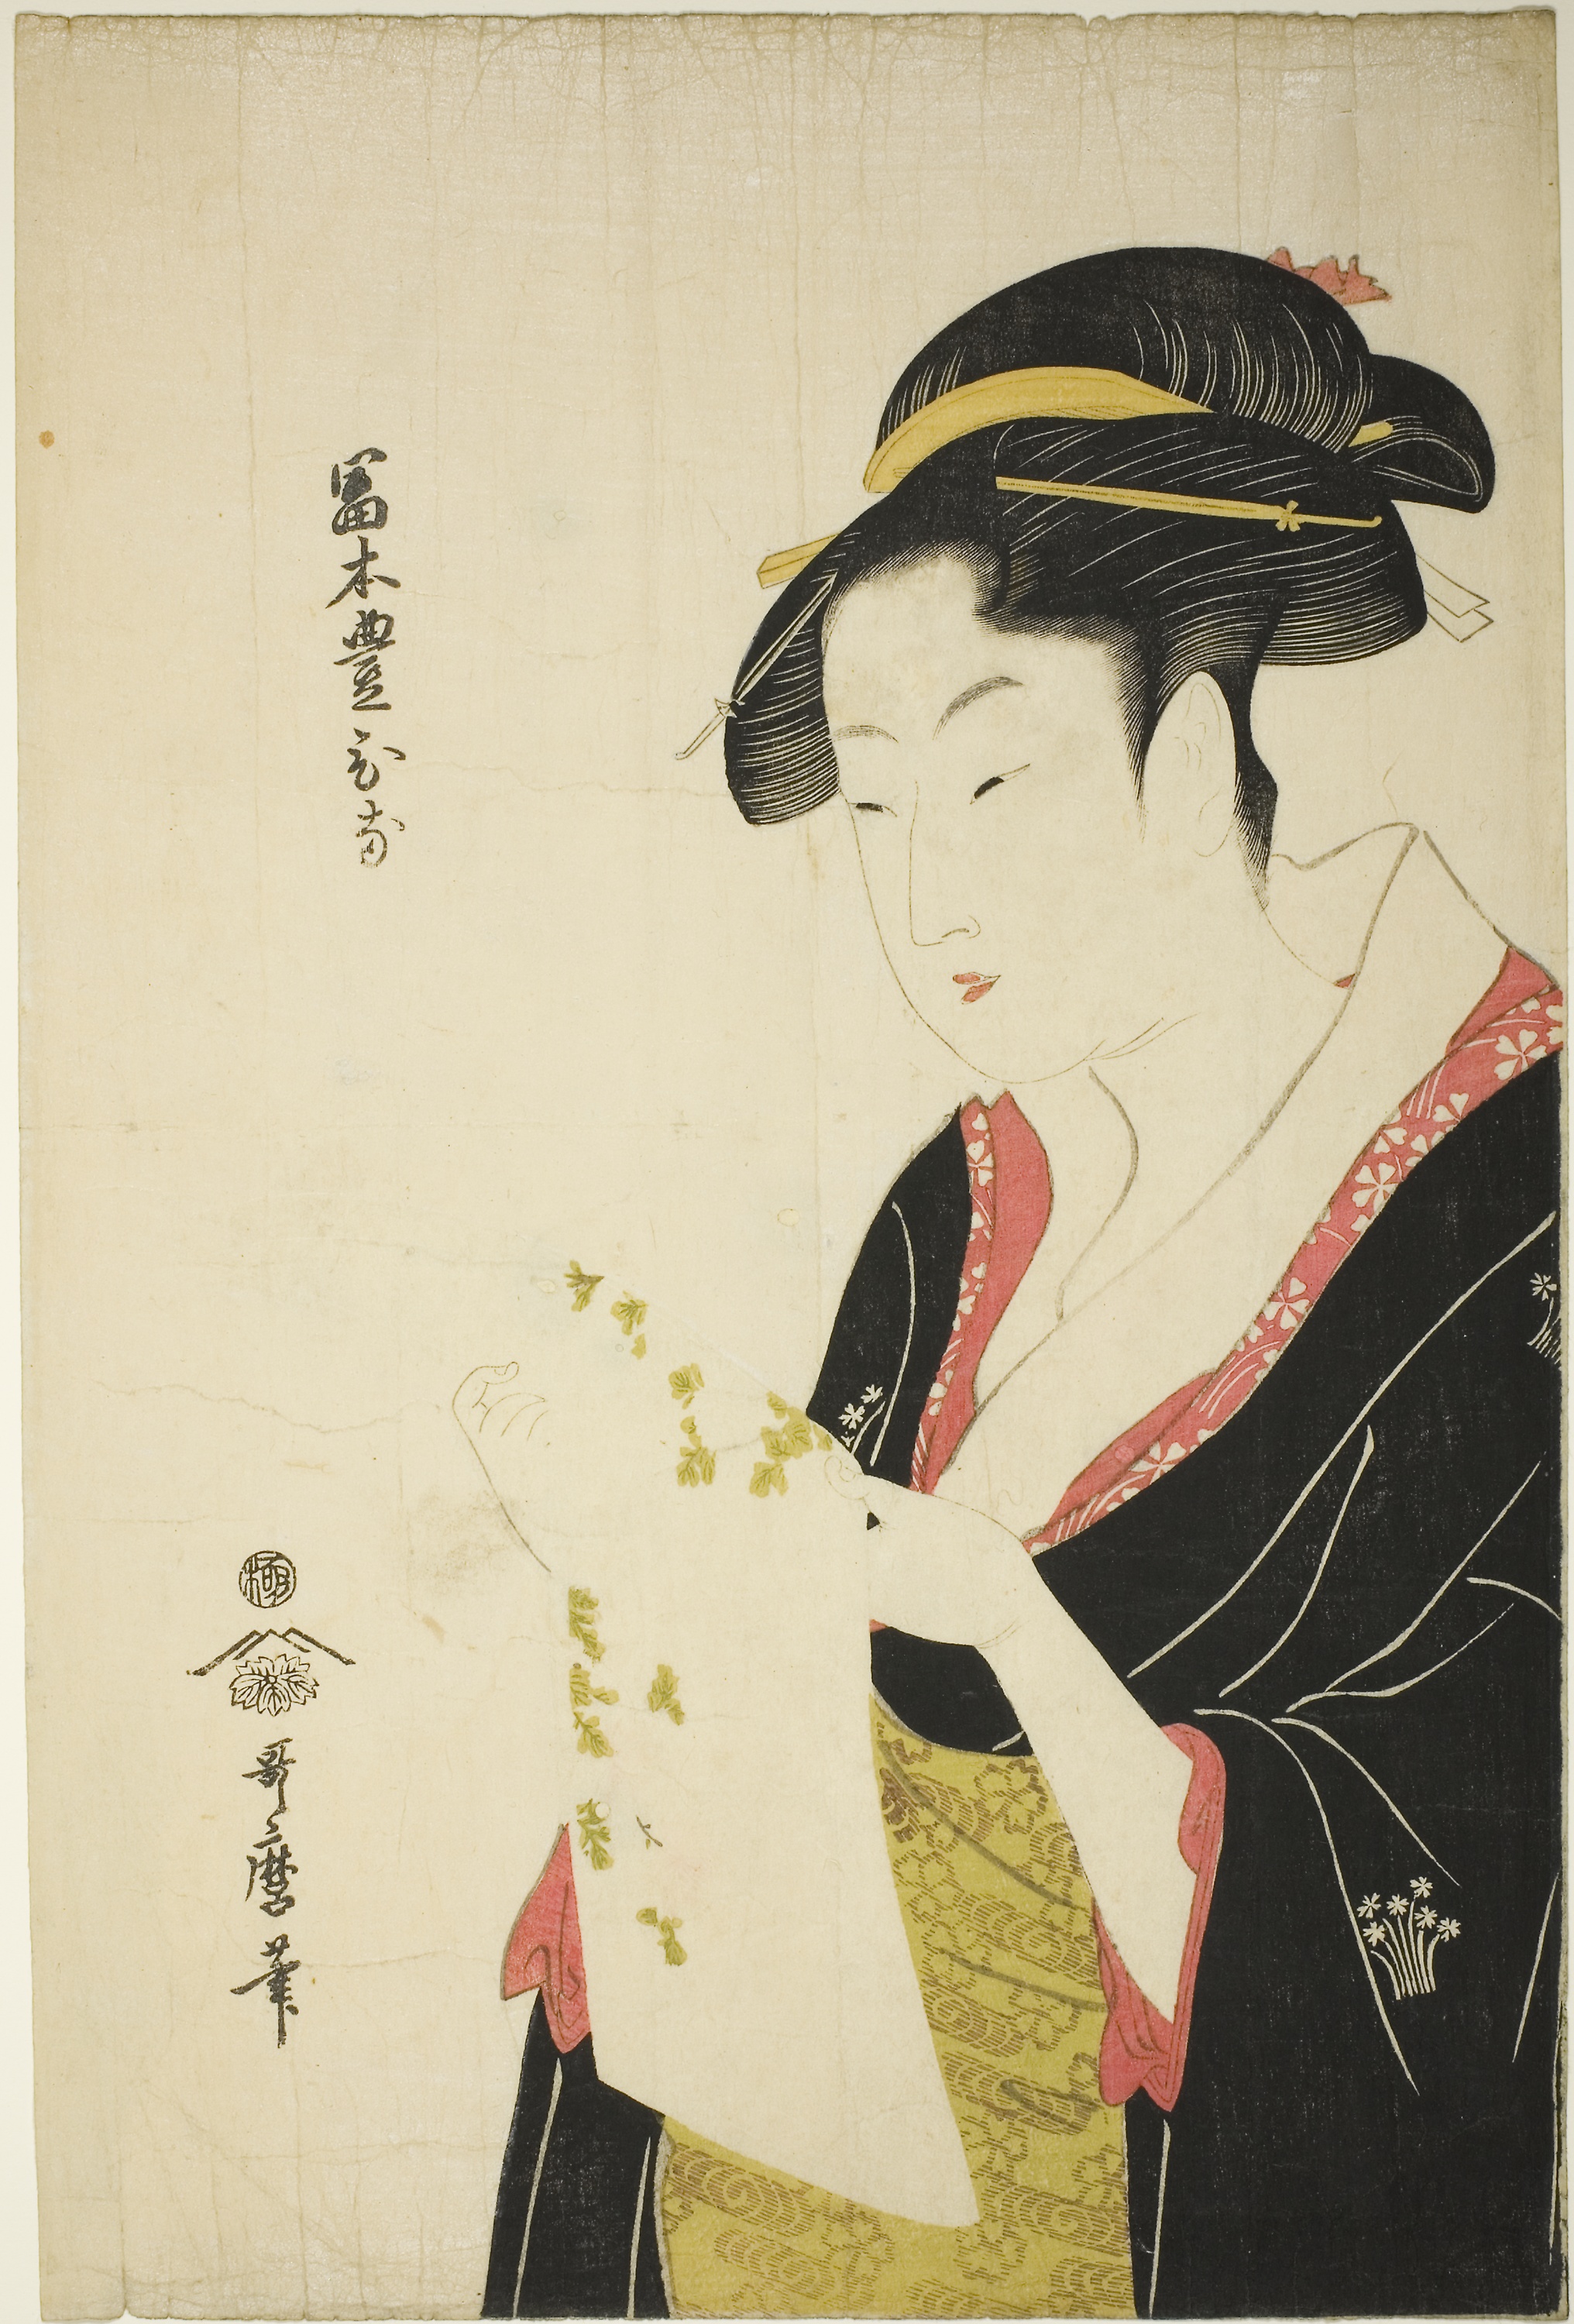
shimada, hairstyle, illustration, art, black hair, style